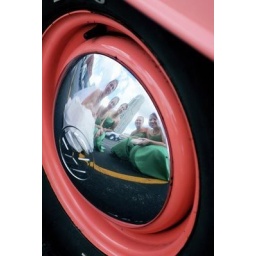
Taken in the hub cap of the pink VW van